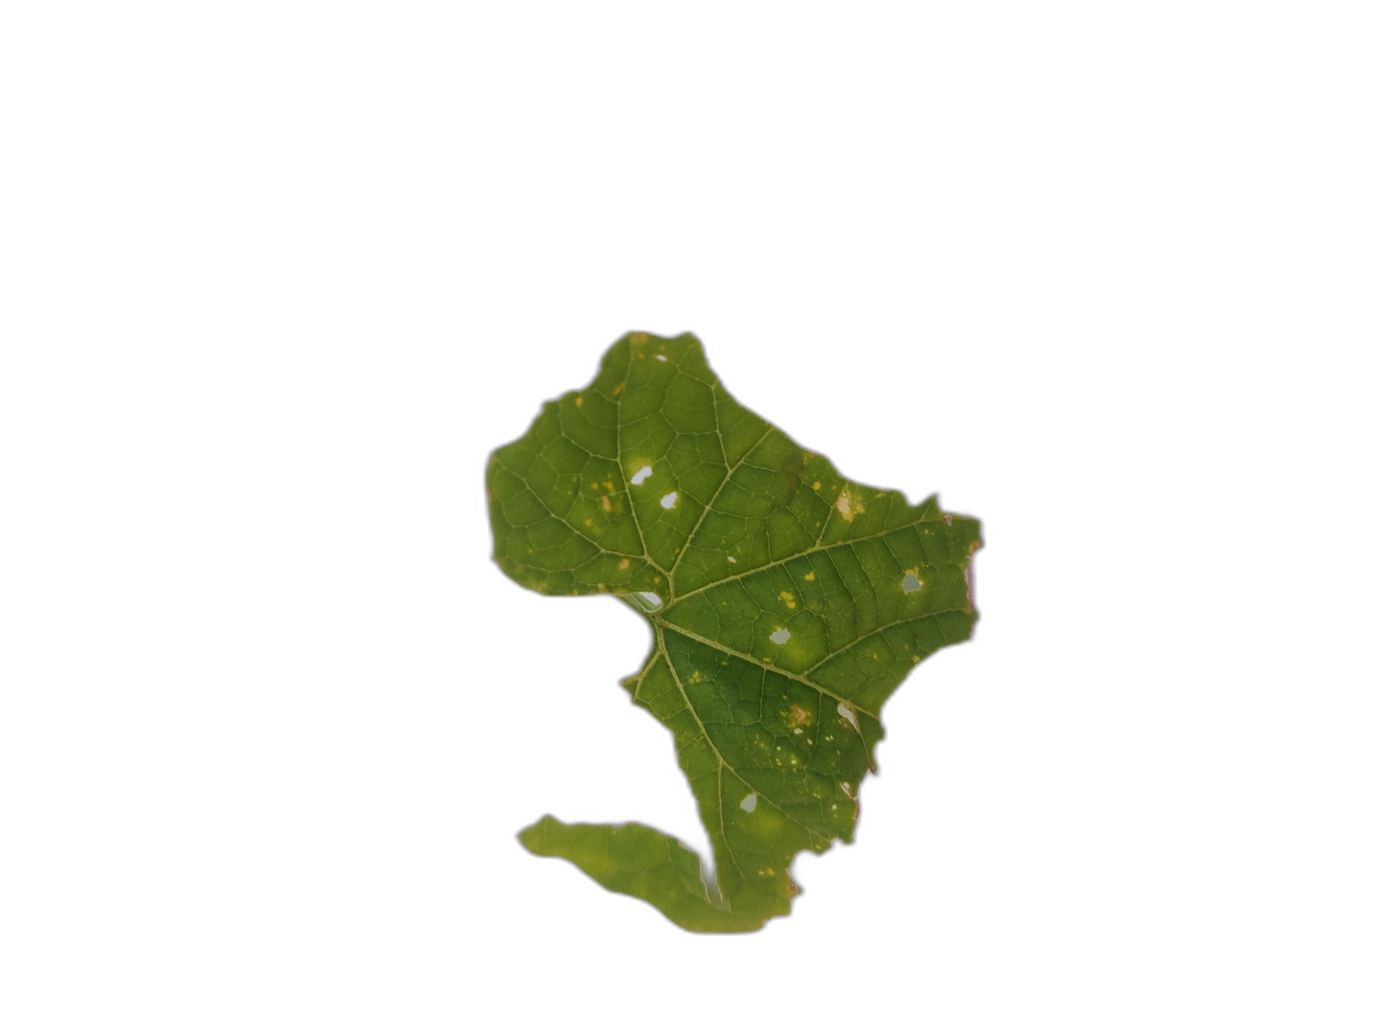
Crop: Zucchini
Label: Insect_Damage